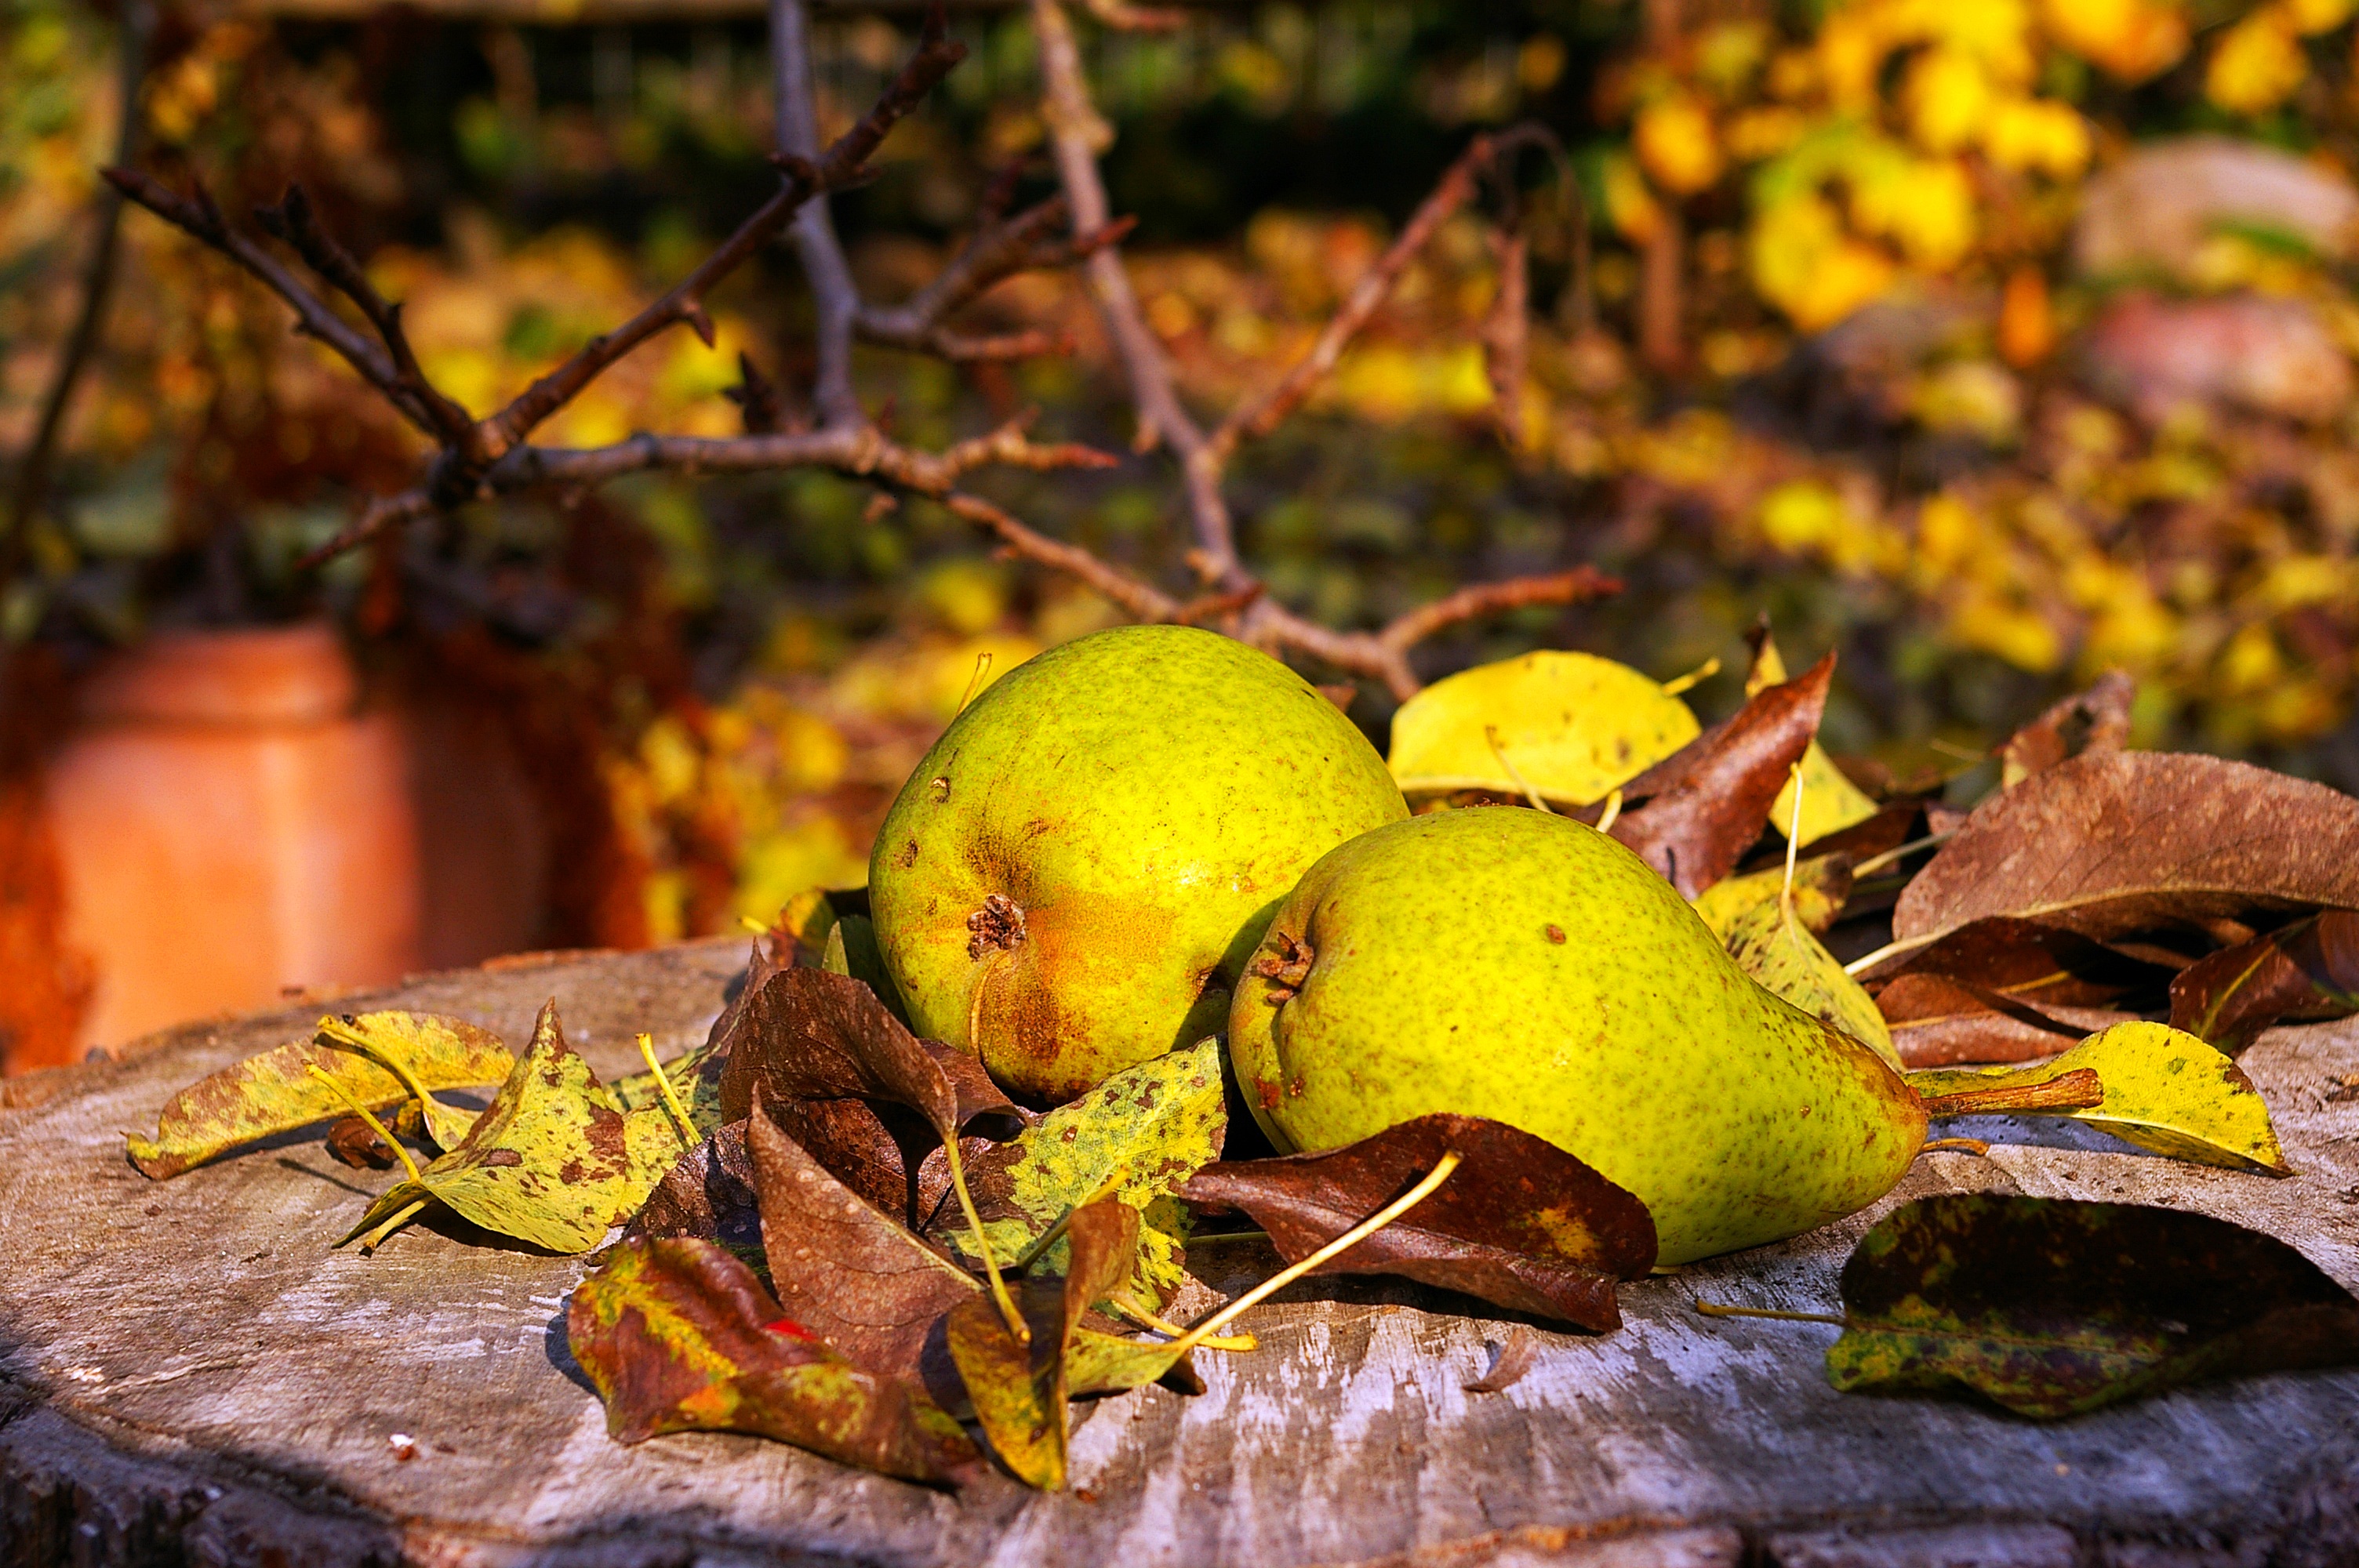
tree, nature, branch, plant, fruit, sweet, sunlight, leaf, flower, ripe, food, harvest, produce, autumn, kitchen, botany, yellow, agriculture, pear, healthy, dessert, eat, flora, delicious, cake, homemade, bakery, season, juice, windfall, bake, sugar, nutrition, pears, baker, fruits, self, pick, vitamins, frisch, most, picked, fruit basket, macro photography, baking recipes, mostbirnen